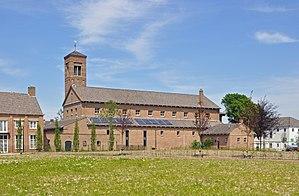
Oostburg (commune de Sluis, Pays-Bas)